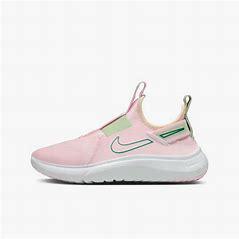
Brand: Nike
Model: Flex Plus